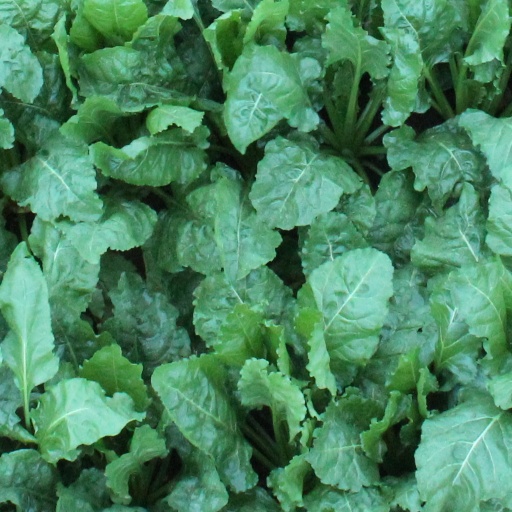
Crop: sugar beet